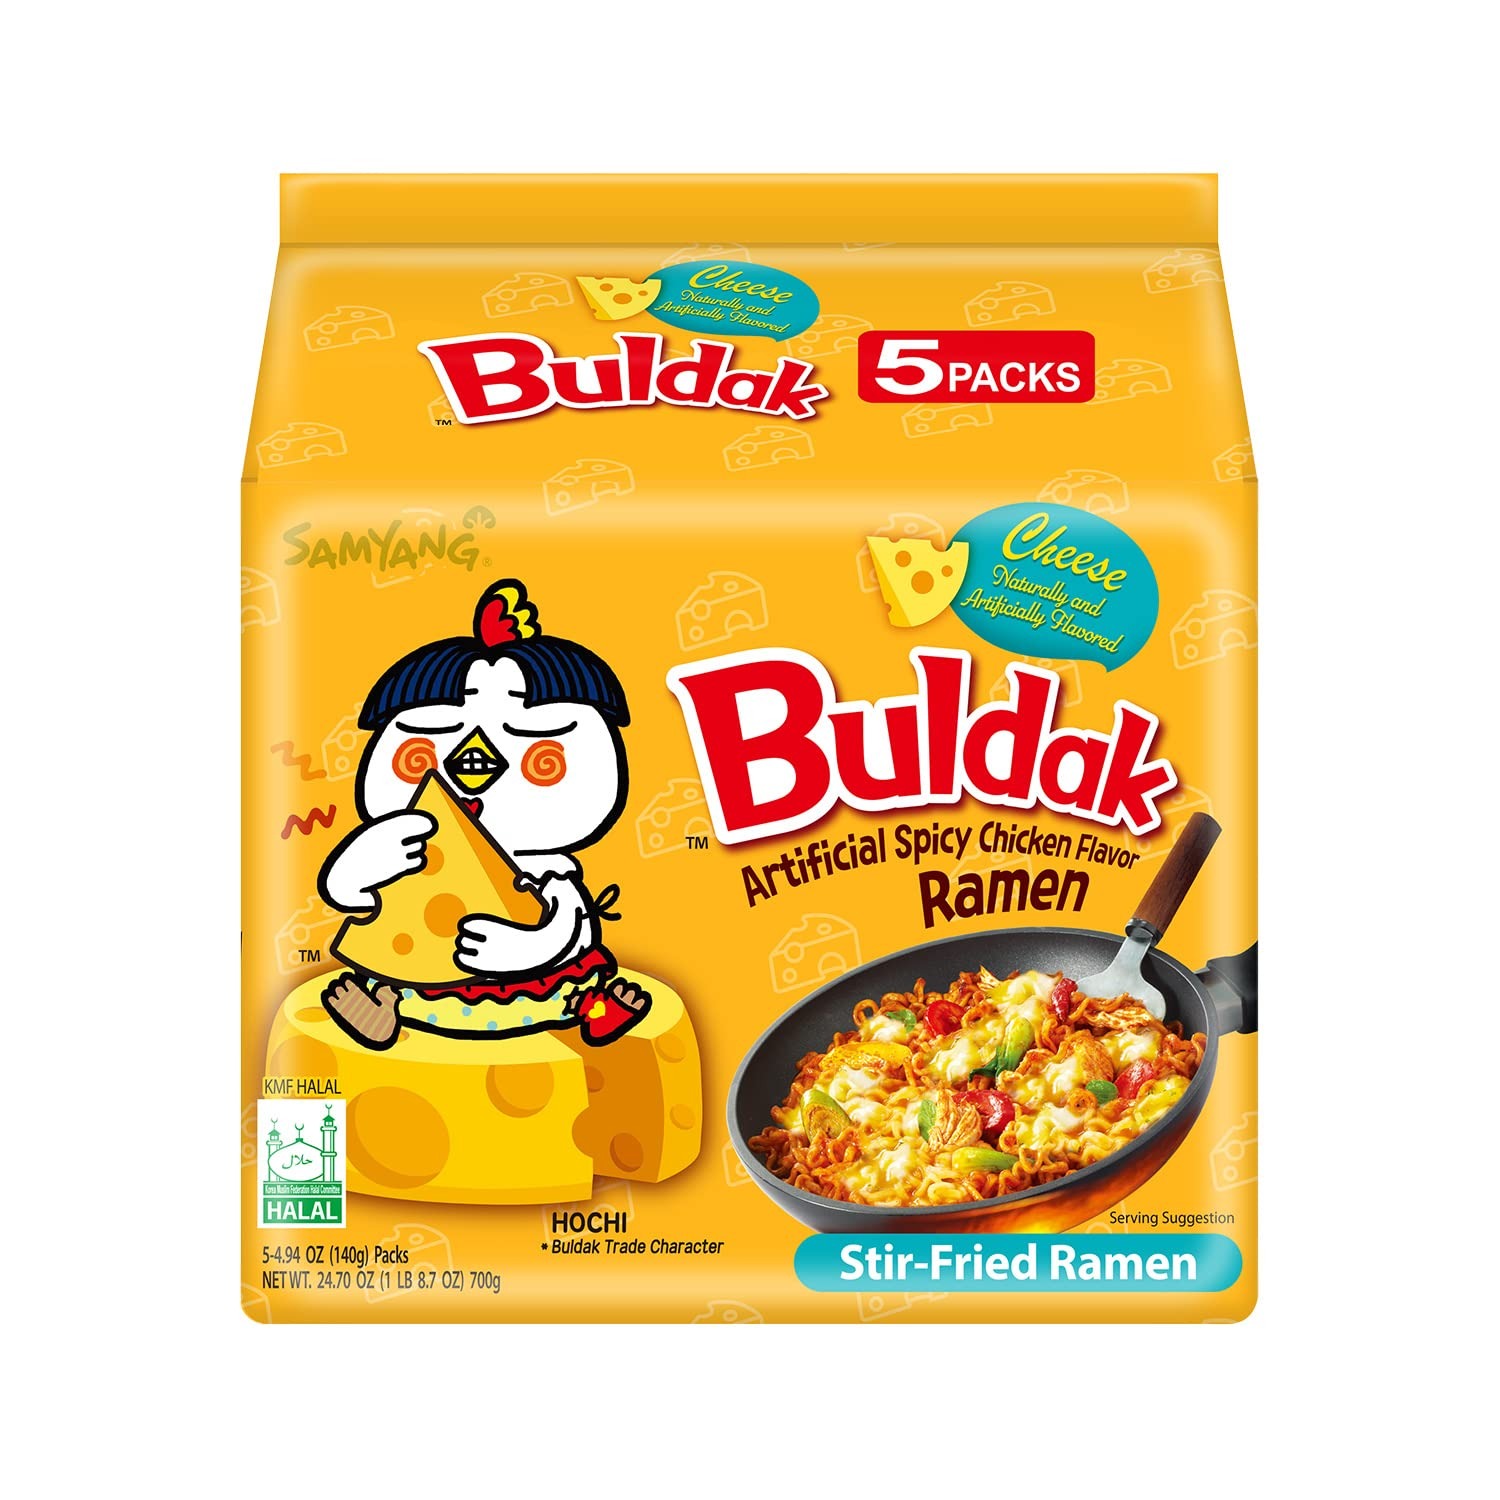
Item Name: Samyang Buldak Cheese Spicy Hot Chicken Stir-Fried Noodles 4.94oz (Pack of 5)
Bullet Point 1: FIRE NOODLE CHALLENGE - All over the world are taking part in the 'Fire Noodle Challenge'. More than a million videos on YouTube of people trying the challenge. If you are a passionate person, don't hesitate to participate in and find yourself enjoying it.
Bullet Point 2: ADDITIVE SPICY CHICKEN FLAVOR RAMEN - The most representative hot spicy stir-fried ramen, loved by the whole world. It is the best-selling product to enthusiasts who love spicy taste. Spicy but delicious, be ready to be addicted.
Bullet Point 3: CHEWY NOODLES, FLAVORFUL FLAKES - Noodles have a good texture, pleasantly chewy and firm. It has lots of flavor by a perfect spicy sauce mix and trademark seaweed and sesame flakes.
Bullet Point 4: COOKS EASY & CONVENIENTLY - 1) Put Noodles into the boiling water and simmer for 5 minutes. 2) Throw away the water and remain 8 spoons of water. Put liquid sauce and stir-fry 30 seconds more. 3) Add flakes and stir well and serve.
Bullet Point 5: 0g TRANS FAT, 0mg CHOLESTEROL
Value: 24.7
Unit: Ounce

Price: 11.98